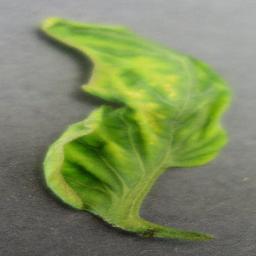
Label: Tomato___Tomato_Yellow_Leaf_Curl_Virus